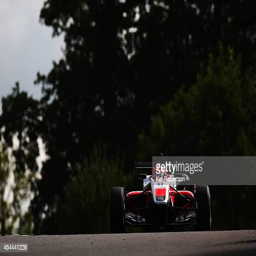
person and organisation drives during event